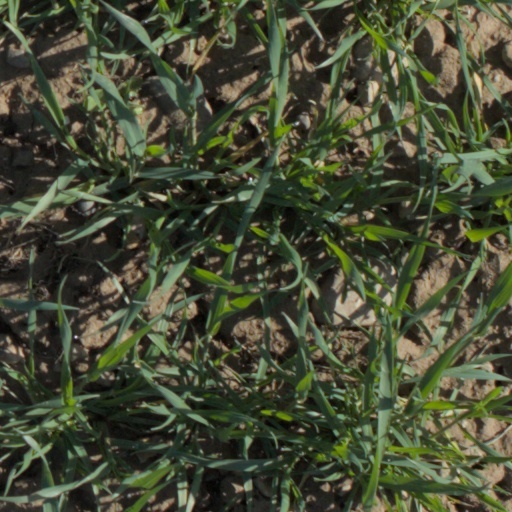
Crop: wheat